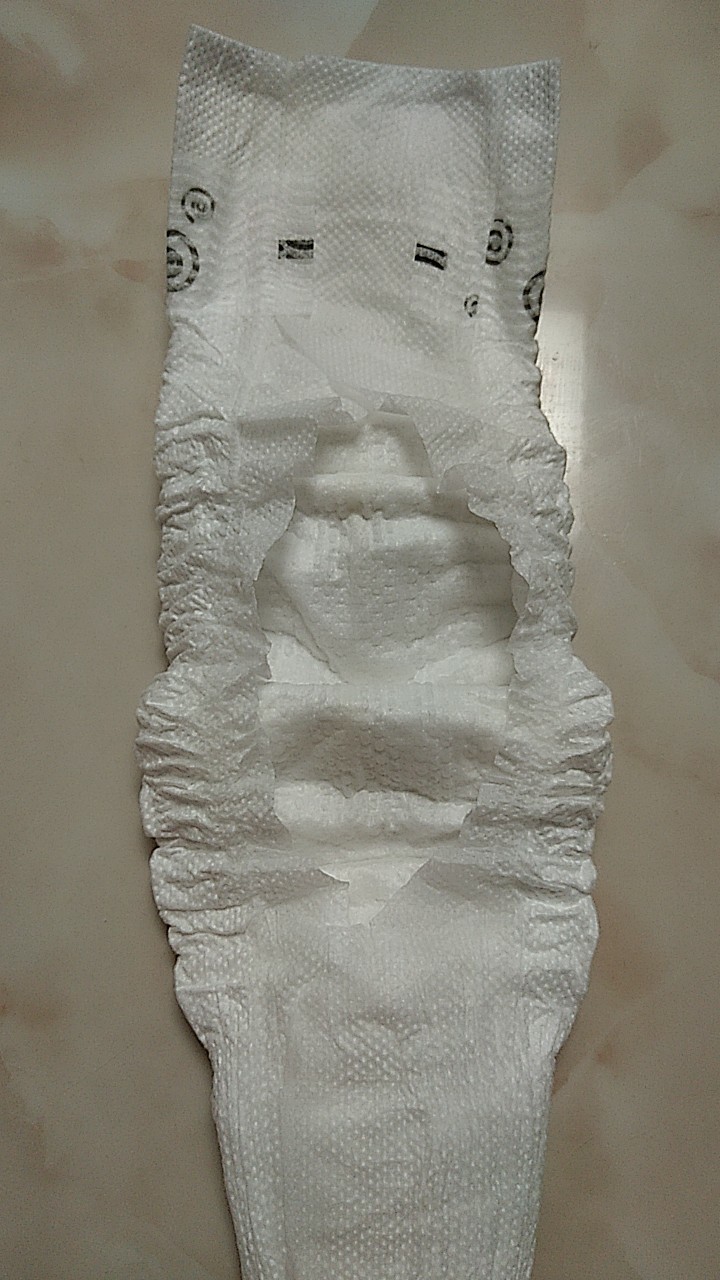
Label: trash